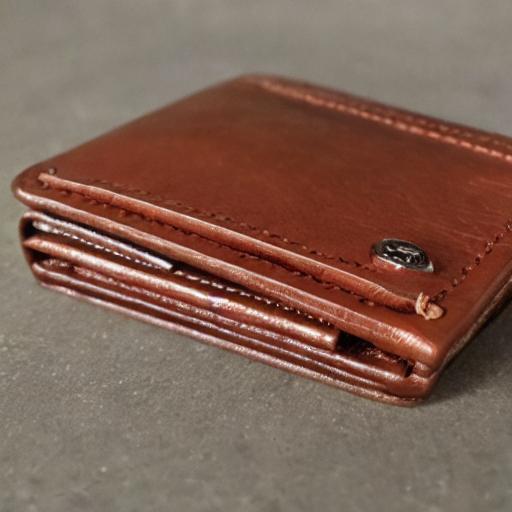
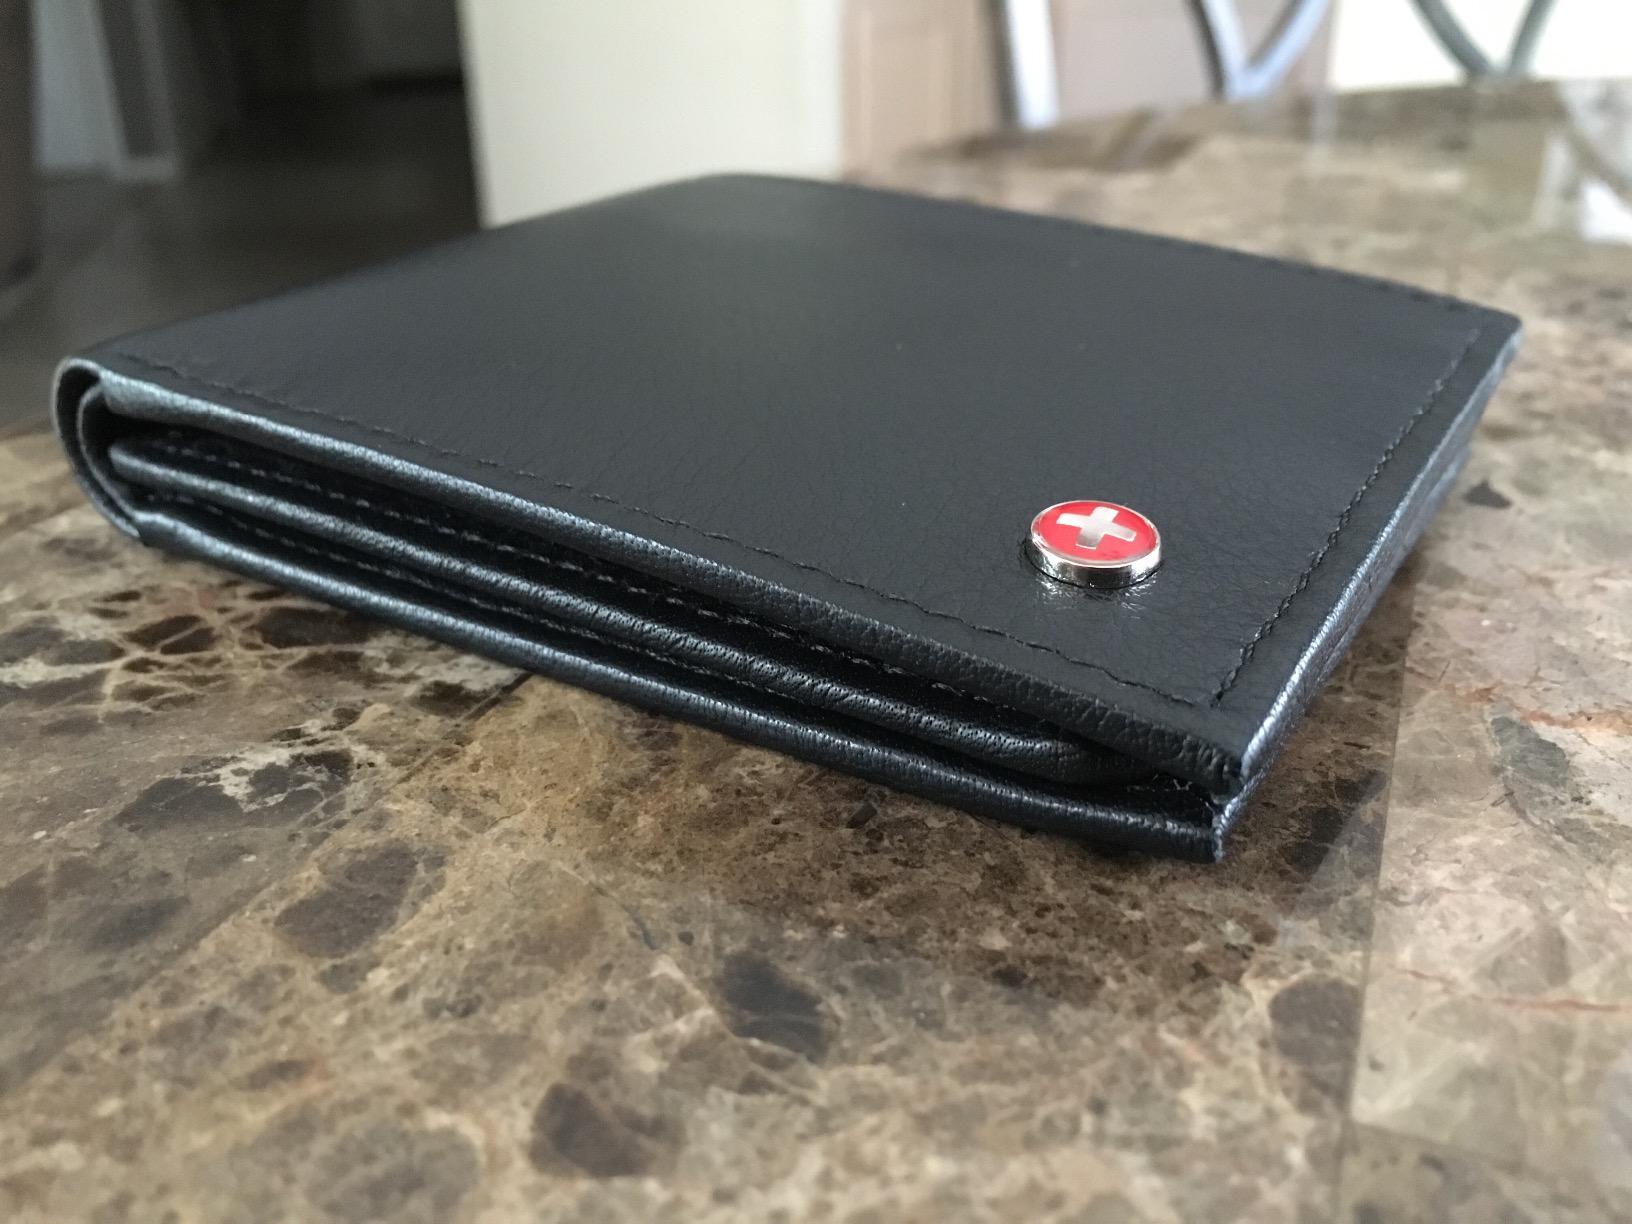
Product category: accessories_wallet
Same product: no